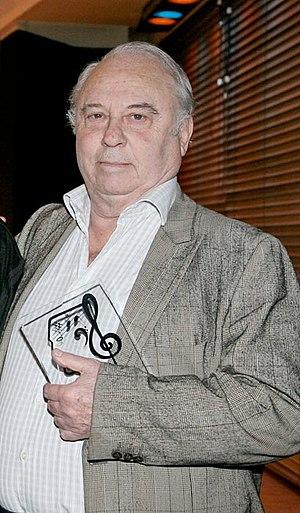
Alain Yves Réginald Goraguer, dit Alain Goraguer, est un compositeur et arrangeur français, né le 20 août 1931 à Rosny-sous-Bois.
Serge Gainsbourg, nom de scène de Lucien Ginsburg, né le 2 avril 1928 à Paris et mort le 2 mars 1991 dans cette même ville, est un auteur-compositeur-interprète, et accessoirement, poète, pianiste, artiste peintre, scénariste, metteur en scène, écrivain, acteur et cinéaste français.